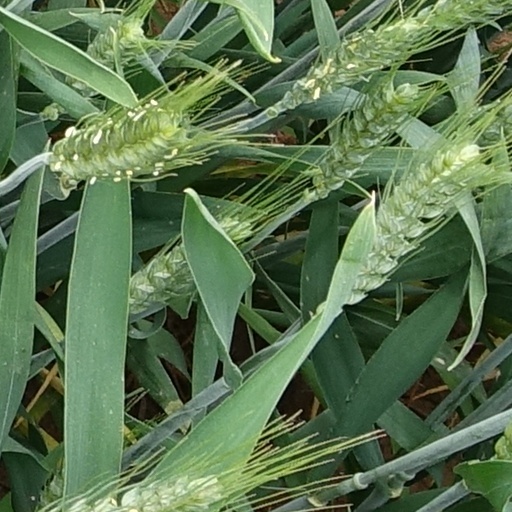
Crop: wheat